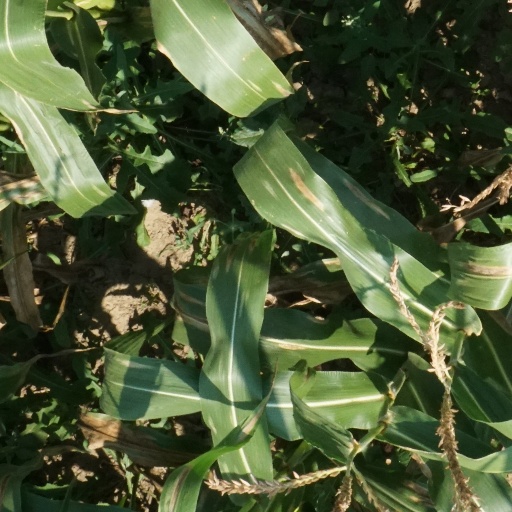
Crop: maize; corn